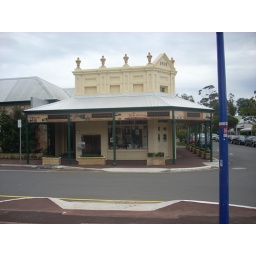
bottle shop in george street in east fremantle